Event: Nepal Earthquake
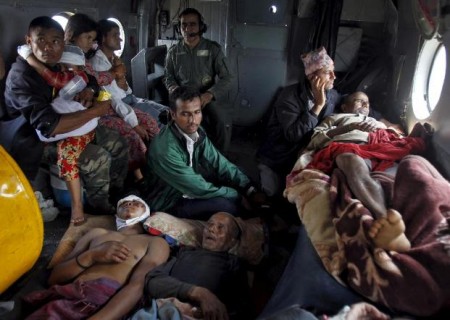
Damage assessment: no_damage